Swabian-Alemannic Fastnacht

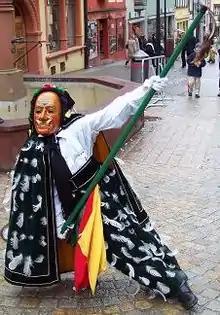
Federehannes from Rottweil, one of the oldest known devil figures

Daemon figures may well be counted among the oldest figures of traditional Fasnacht. Some of the costumes (called "Kleidle" in German) are several hundred years old, like the , a devilish figure that used to be widespread in parts of the Black Forest. Today, these daemons often also play the solitary part of a warlock, for example in Offenburg's guild of witches. And Triberg's Fastnacht is dominated by a devil figure that was created in the 19th century.